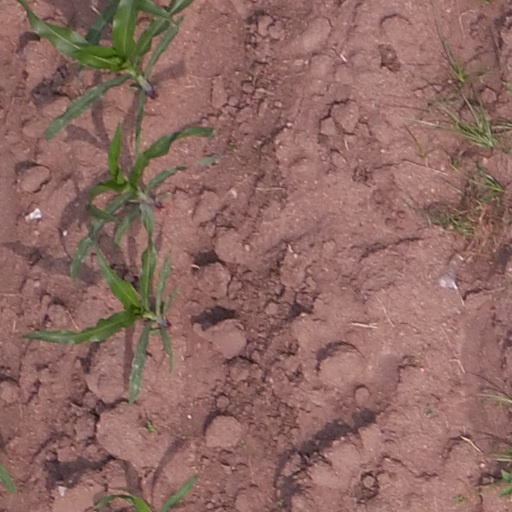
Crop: maize; corn